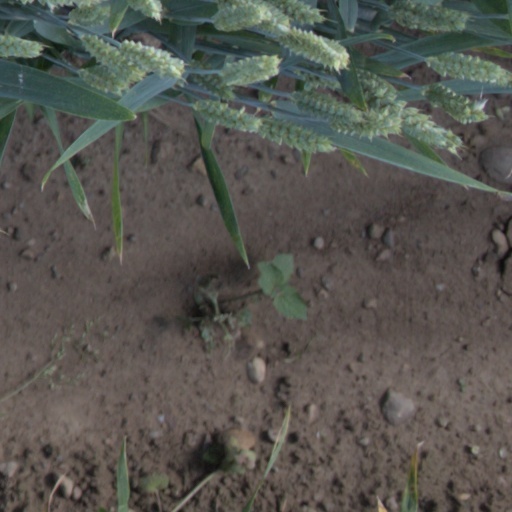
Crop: wheat